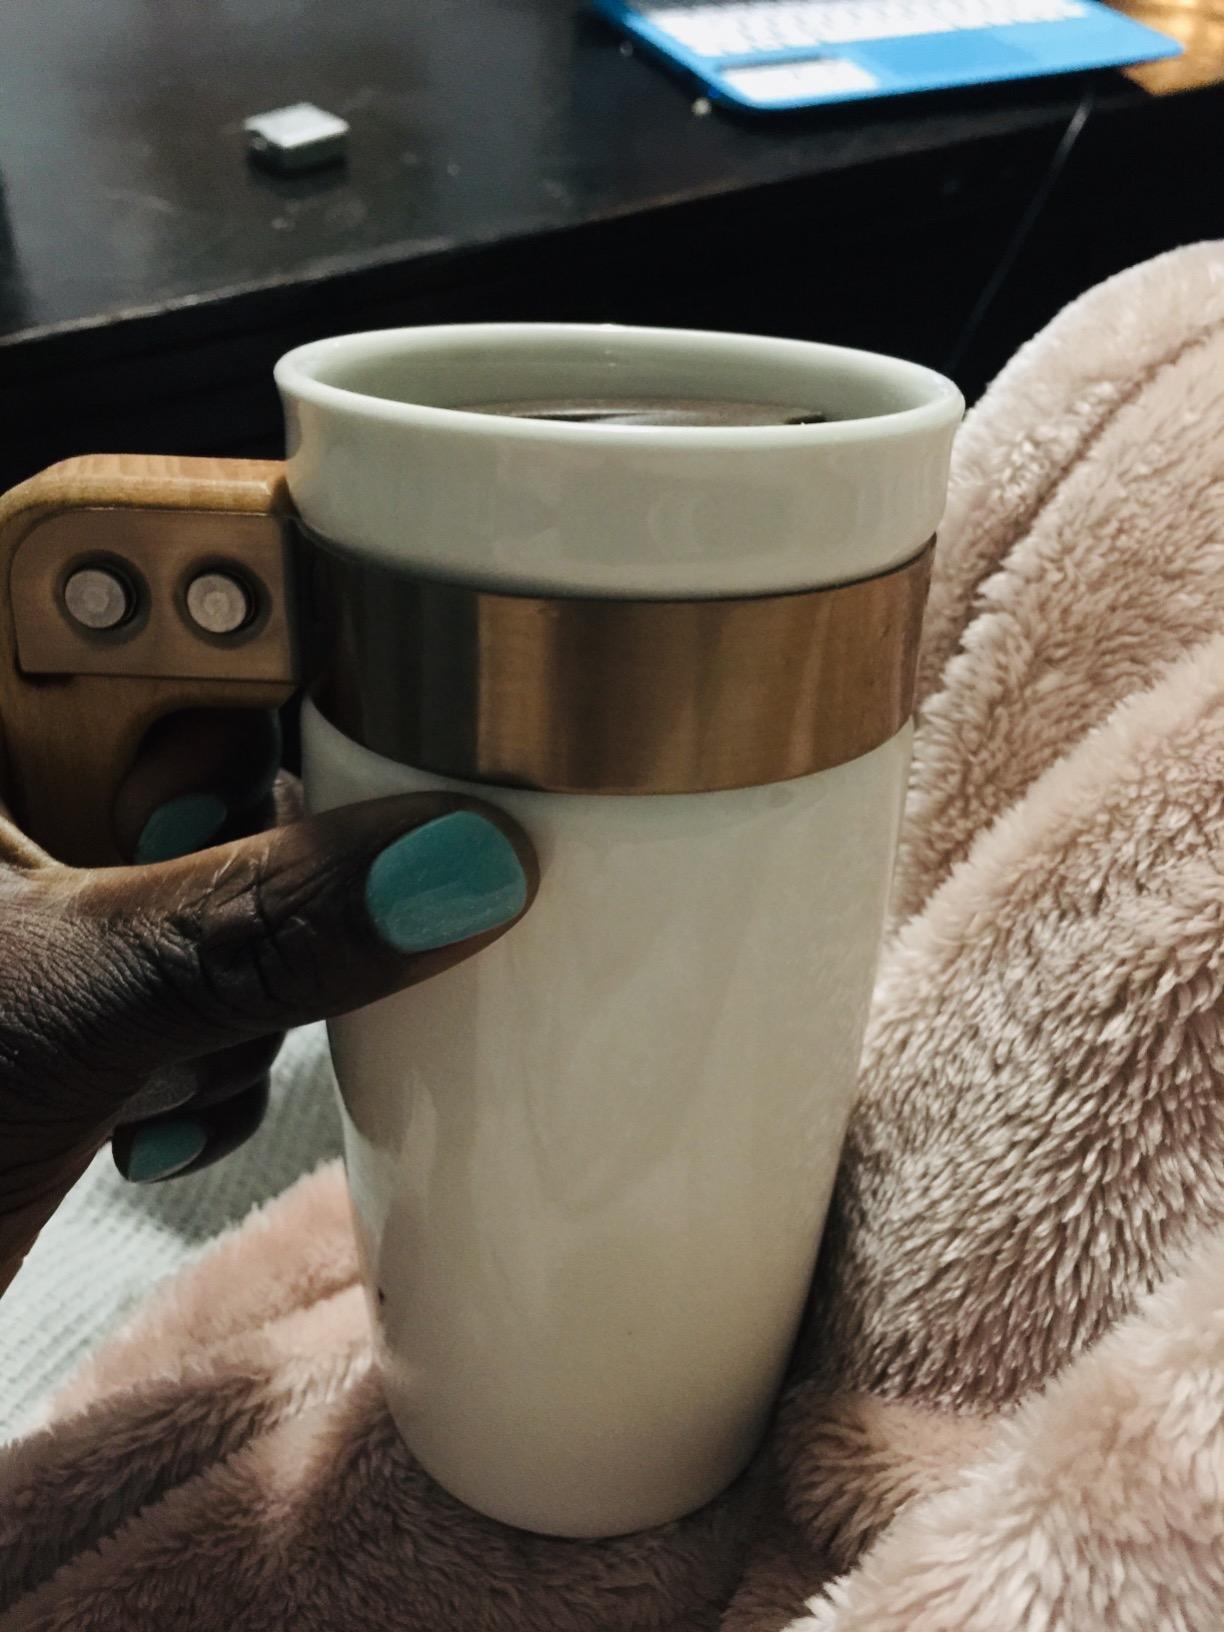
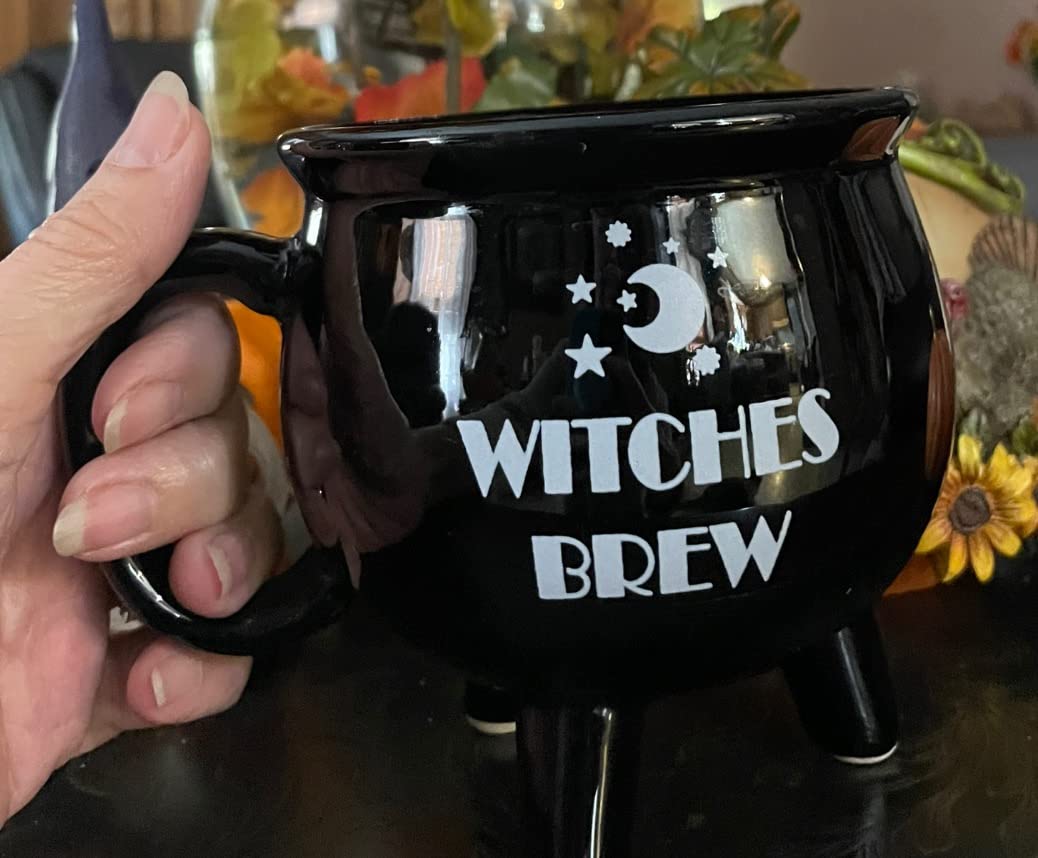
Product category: items_mug
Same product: no